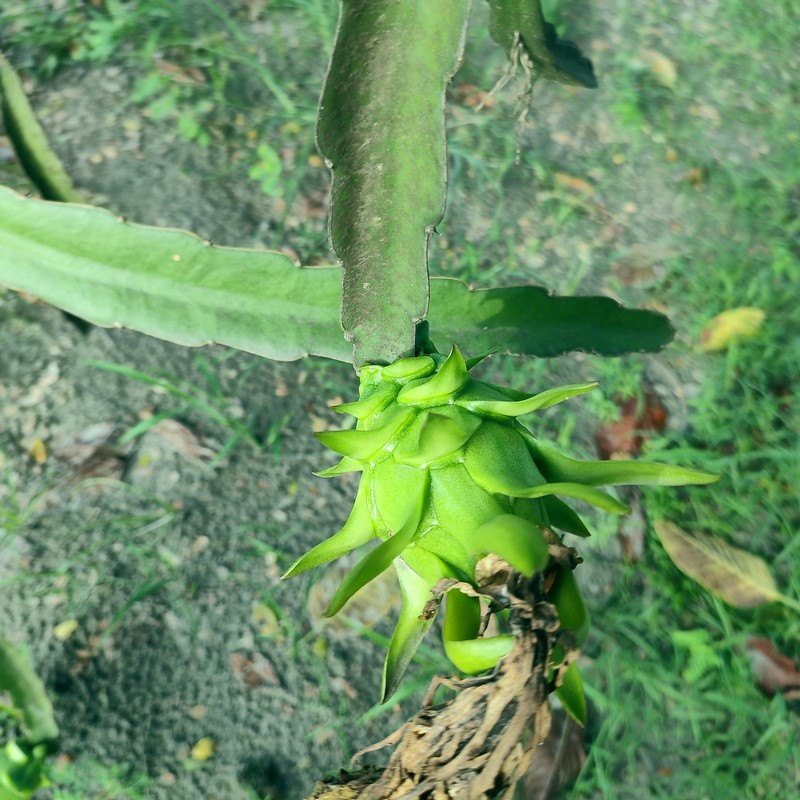
Label: Immature Dragon Fruit